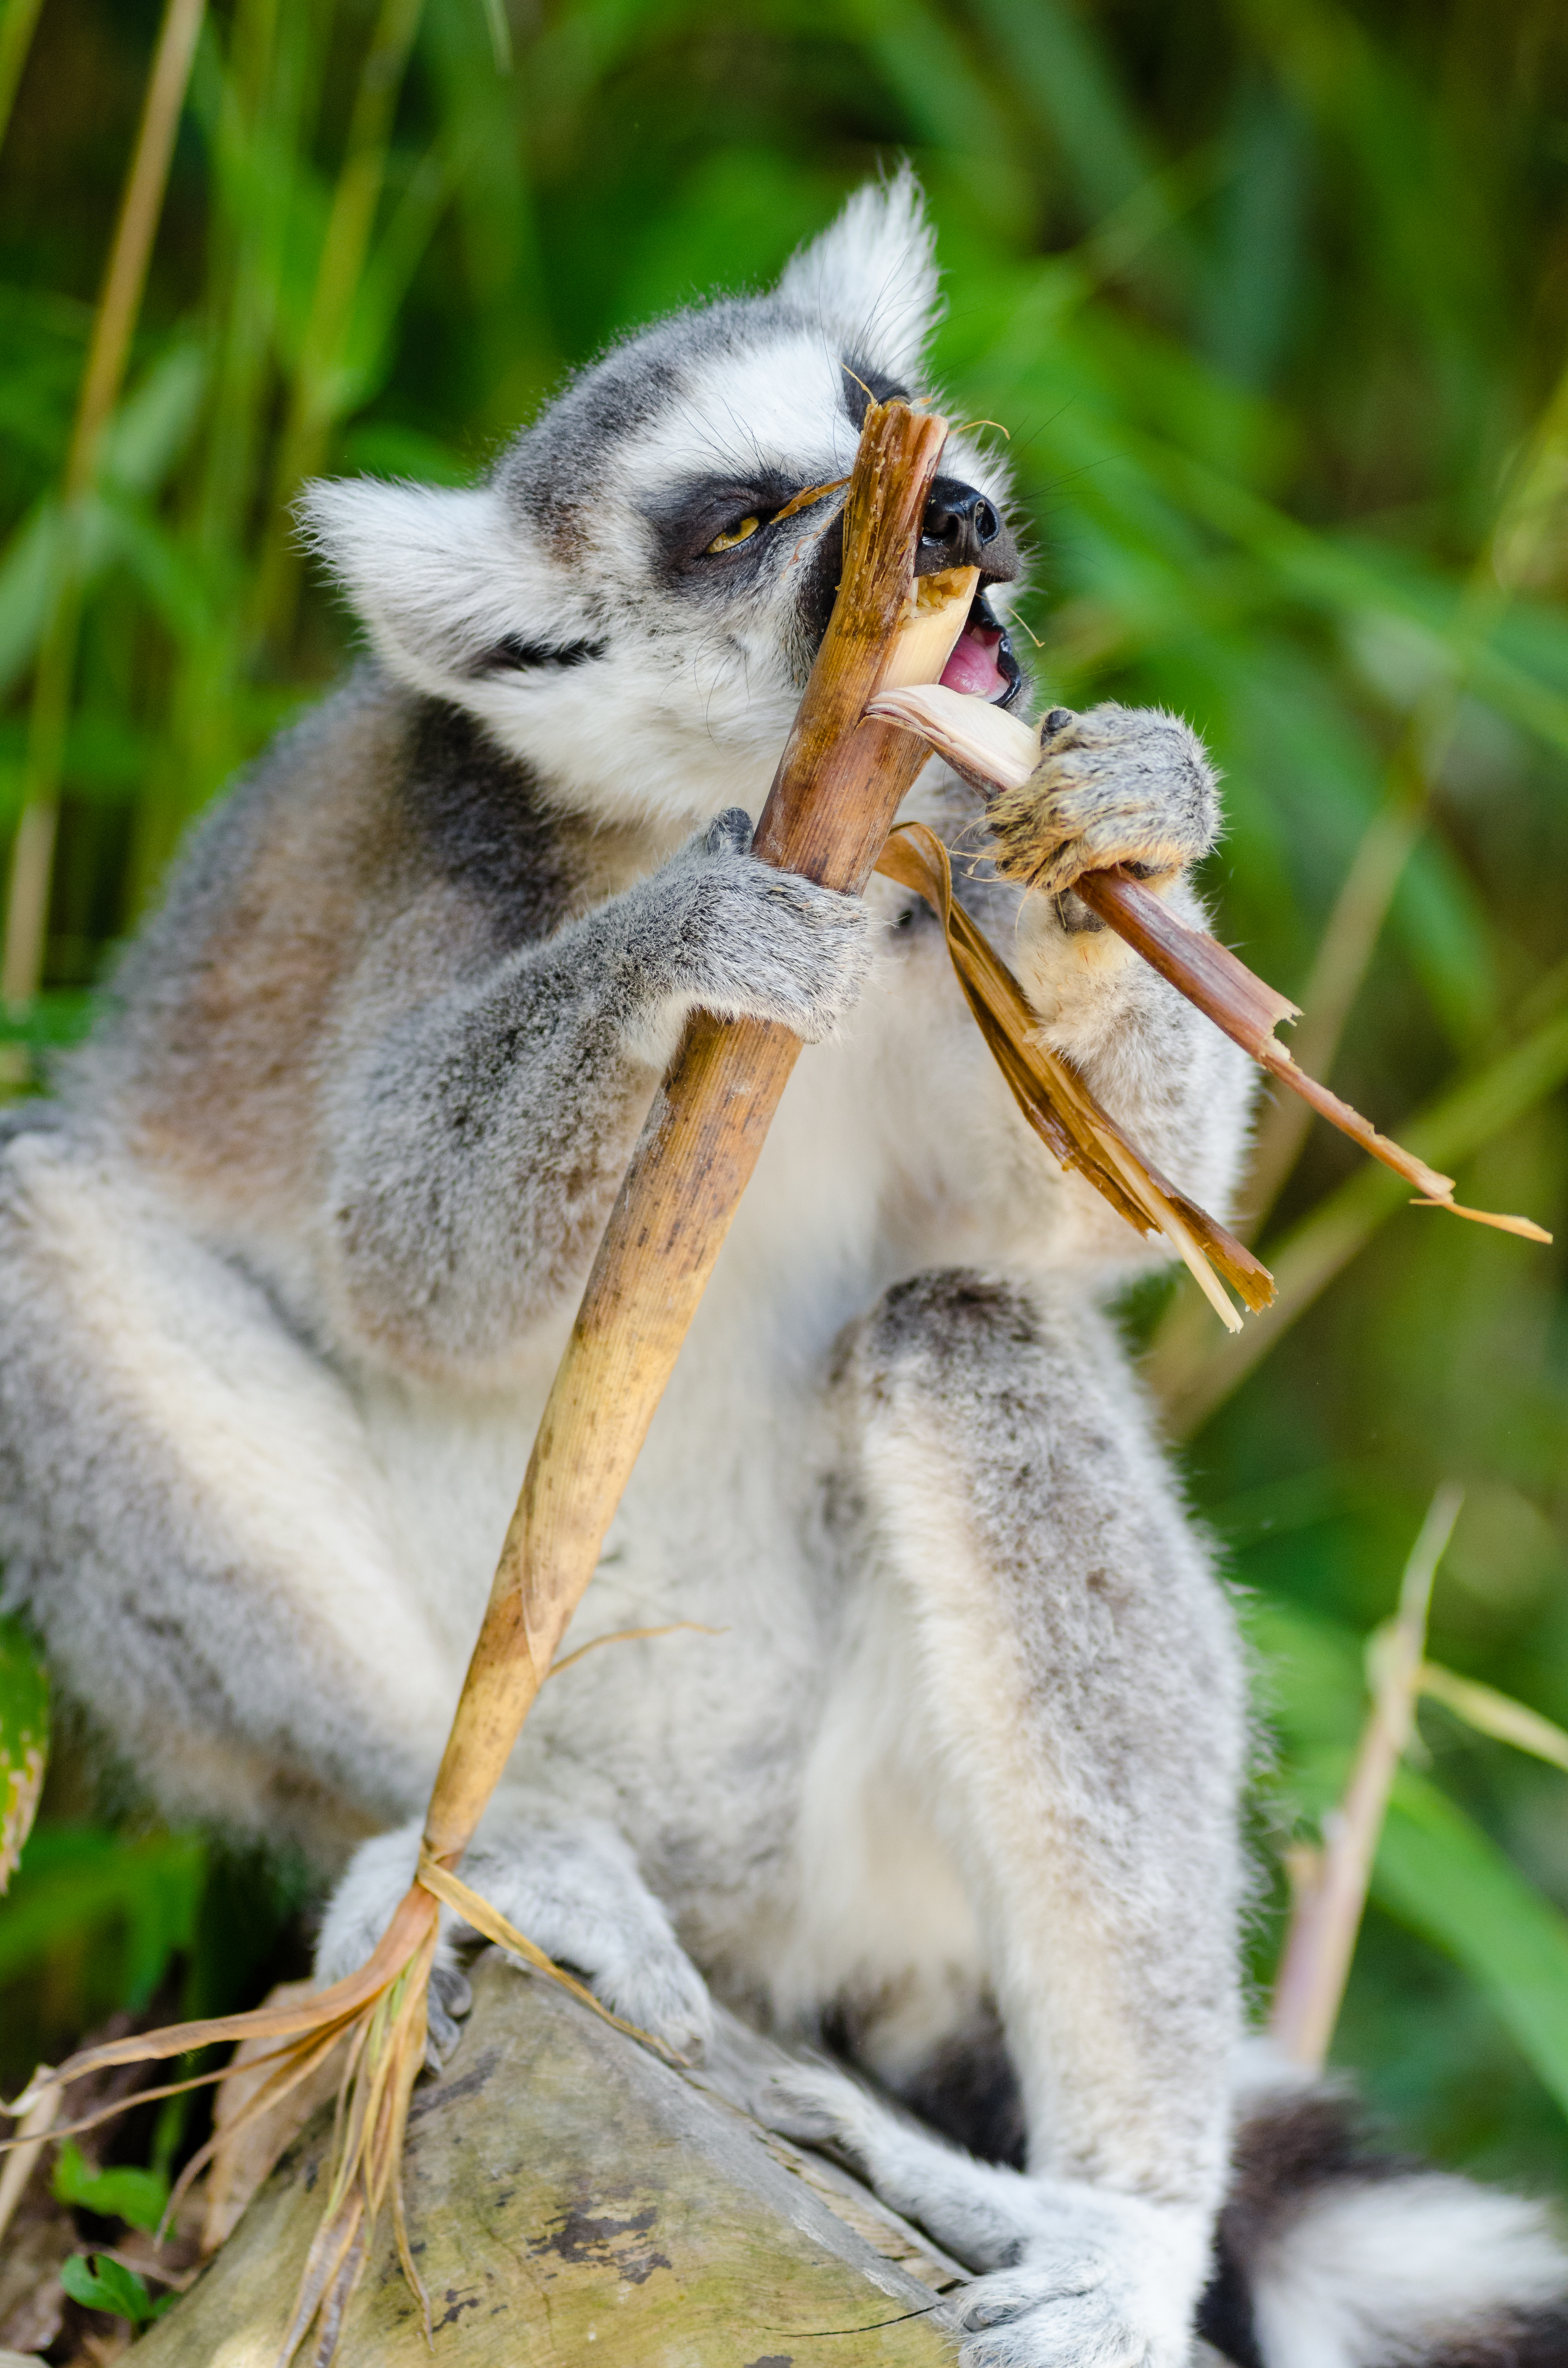
nature, animal, wildlife, zoo, mammal, fauna, primate, madagascar, vertebrate, lemur, marsupial, macaque, old world monkey